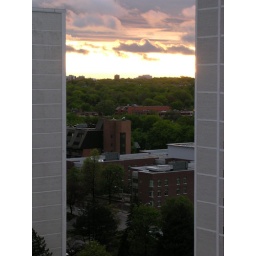
Cloud wave through the window created by buildings on Davisville Ave.